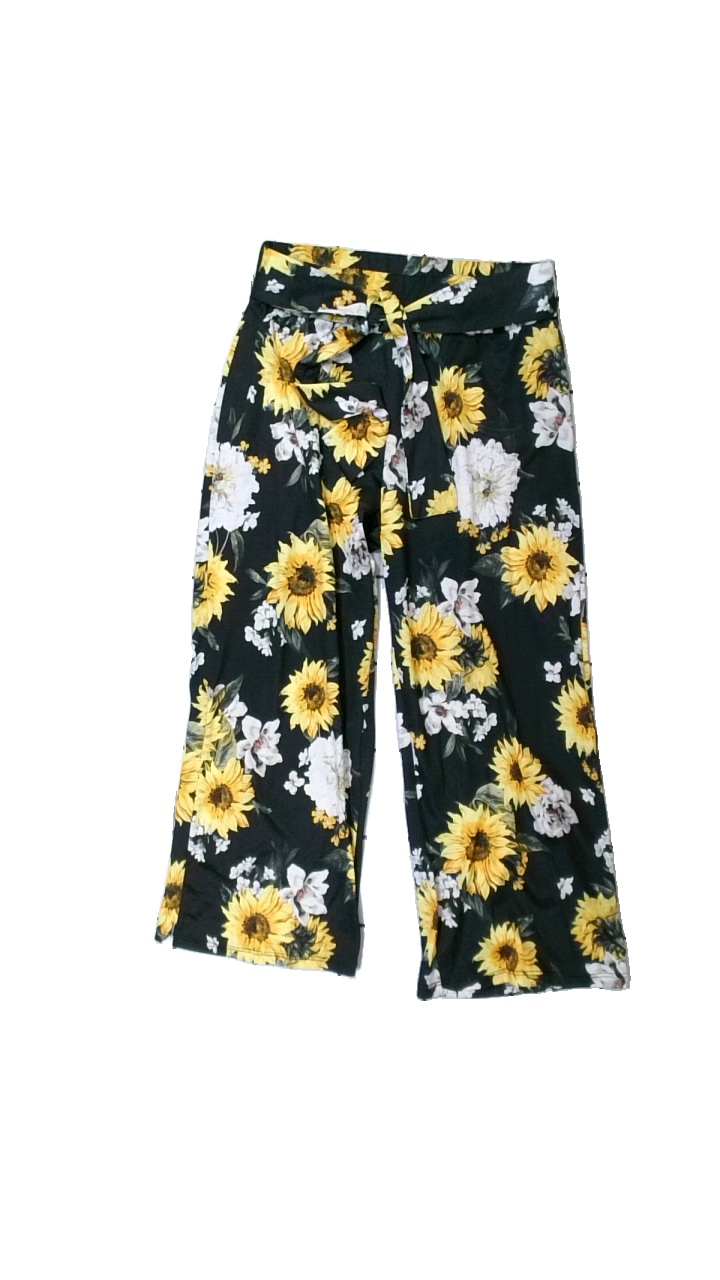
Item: Trousers (Ladies)
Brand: Gina Tricot
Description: blommig byxpr med hål bak
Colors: White, Green, Multicolor, Black
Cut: Regular
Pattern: Floral print
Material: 100% polyester
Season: All
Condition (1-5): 3
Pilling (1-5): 5
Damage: hål rumpa
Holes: Minor
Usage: Export
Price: <50